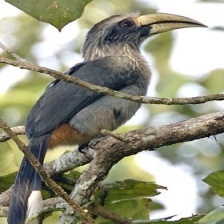
Species: MALABAR HORNBILL
Scientific name: OCYCEROS GRISEUS
ImageNet parent category: hornbill